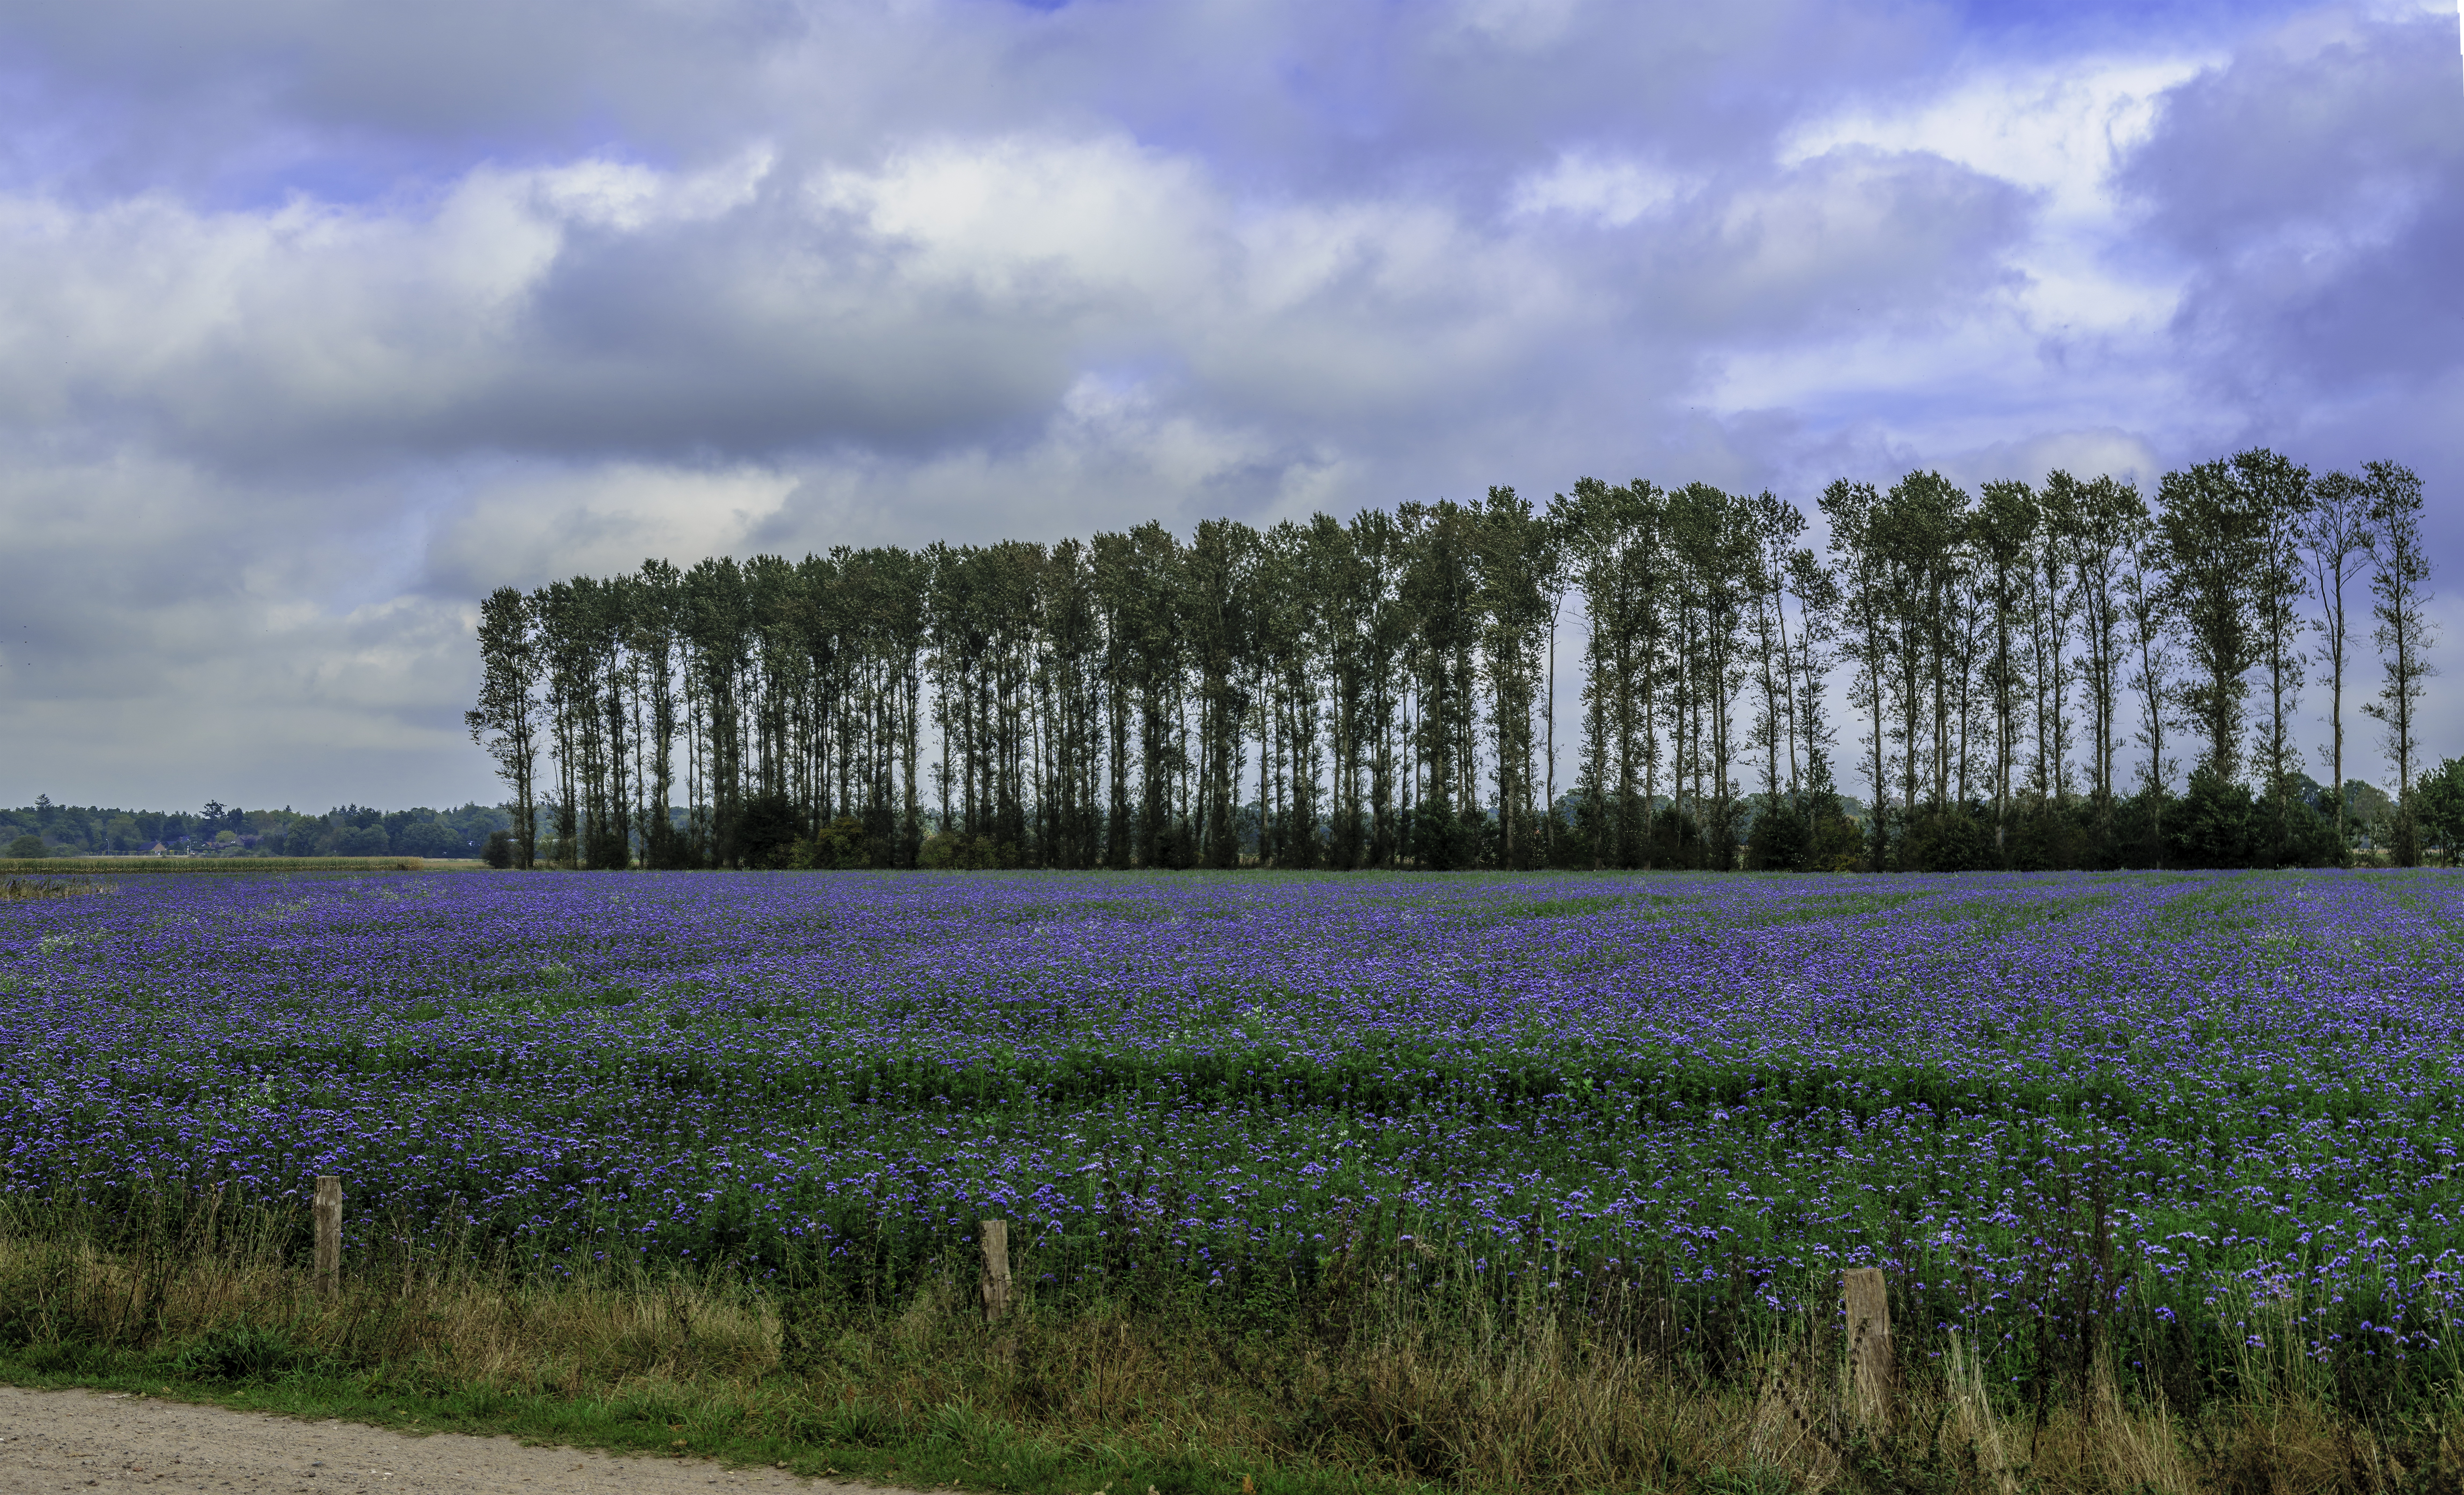
landscape, tree, nature, forest, grass, horizon, marsh, wilderness, cloud, plant, field, meadow, prairie, flower, lake, panorama, autumn, lavender, plain, flowers, trees, grassland, wetland, bog, germany, woodland, habitat, ecosystem, lupin, rural area, flowering plant, natural environment, grass family, woody plant, land plant